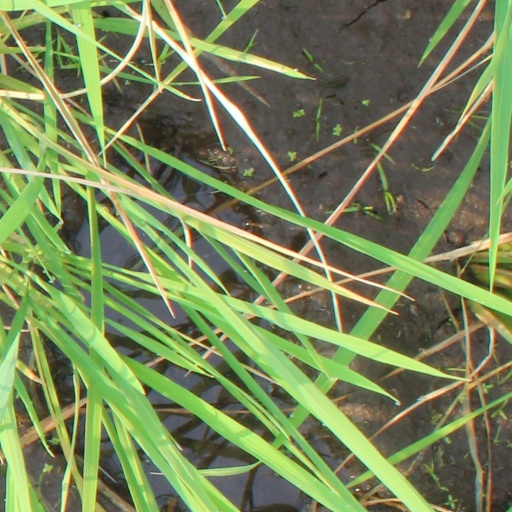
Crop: rice